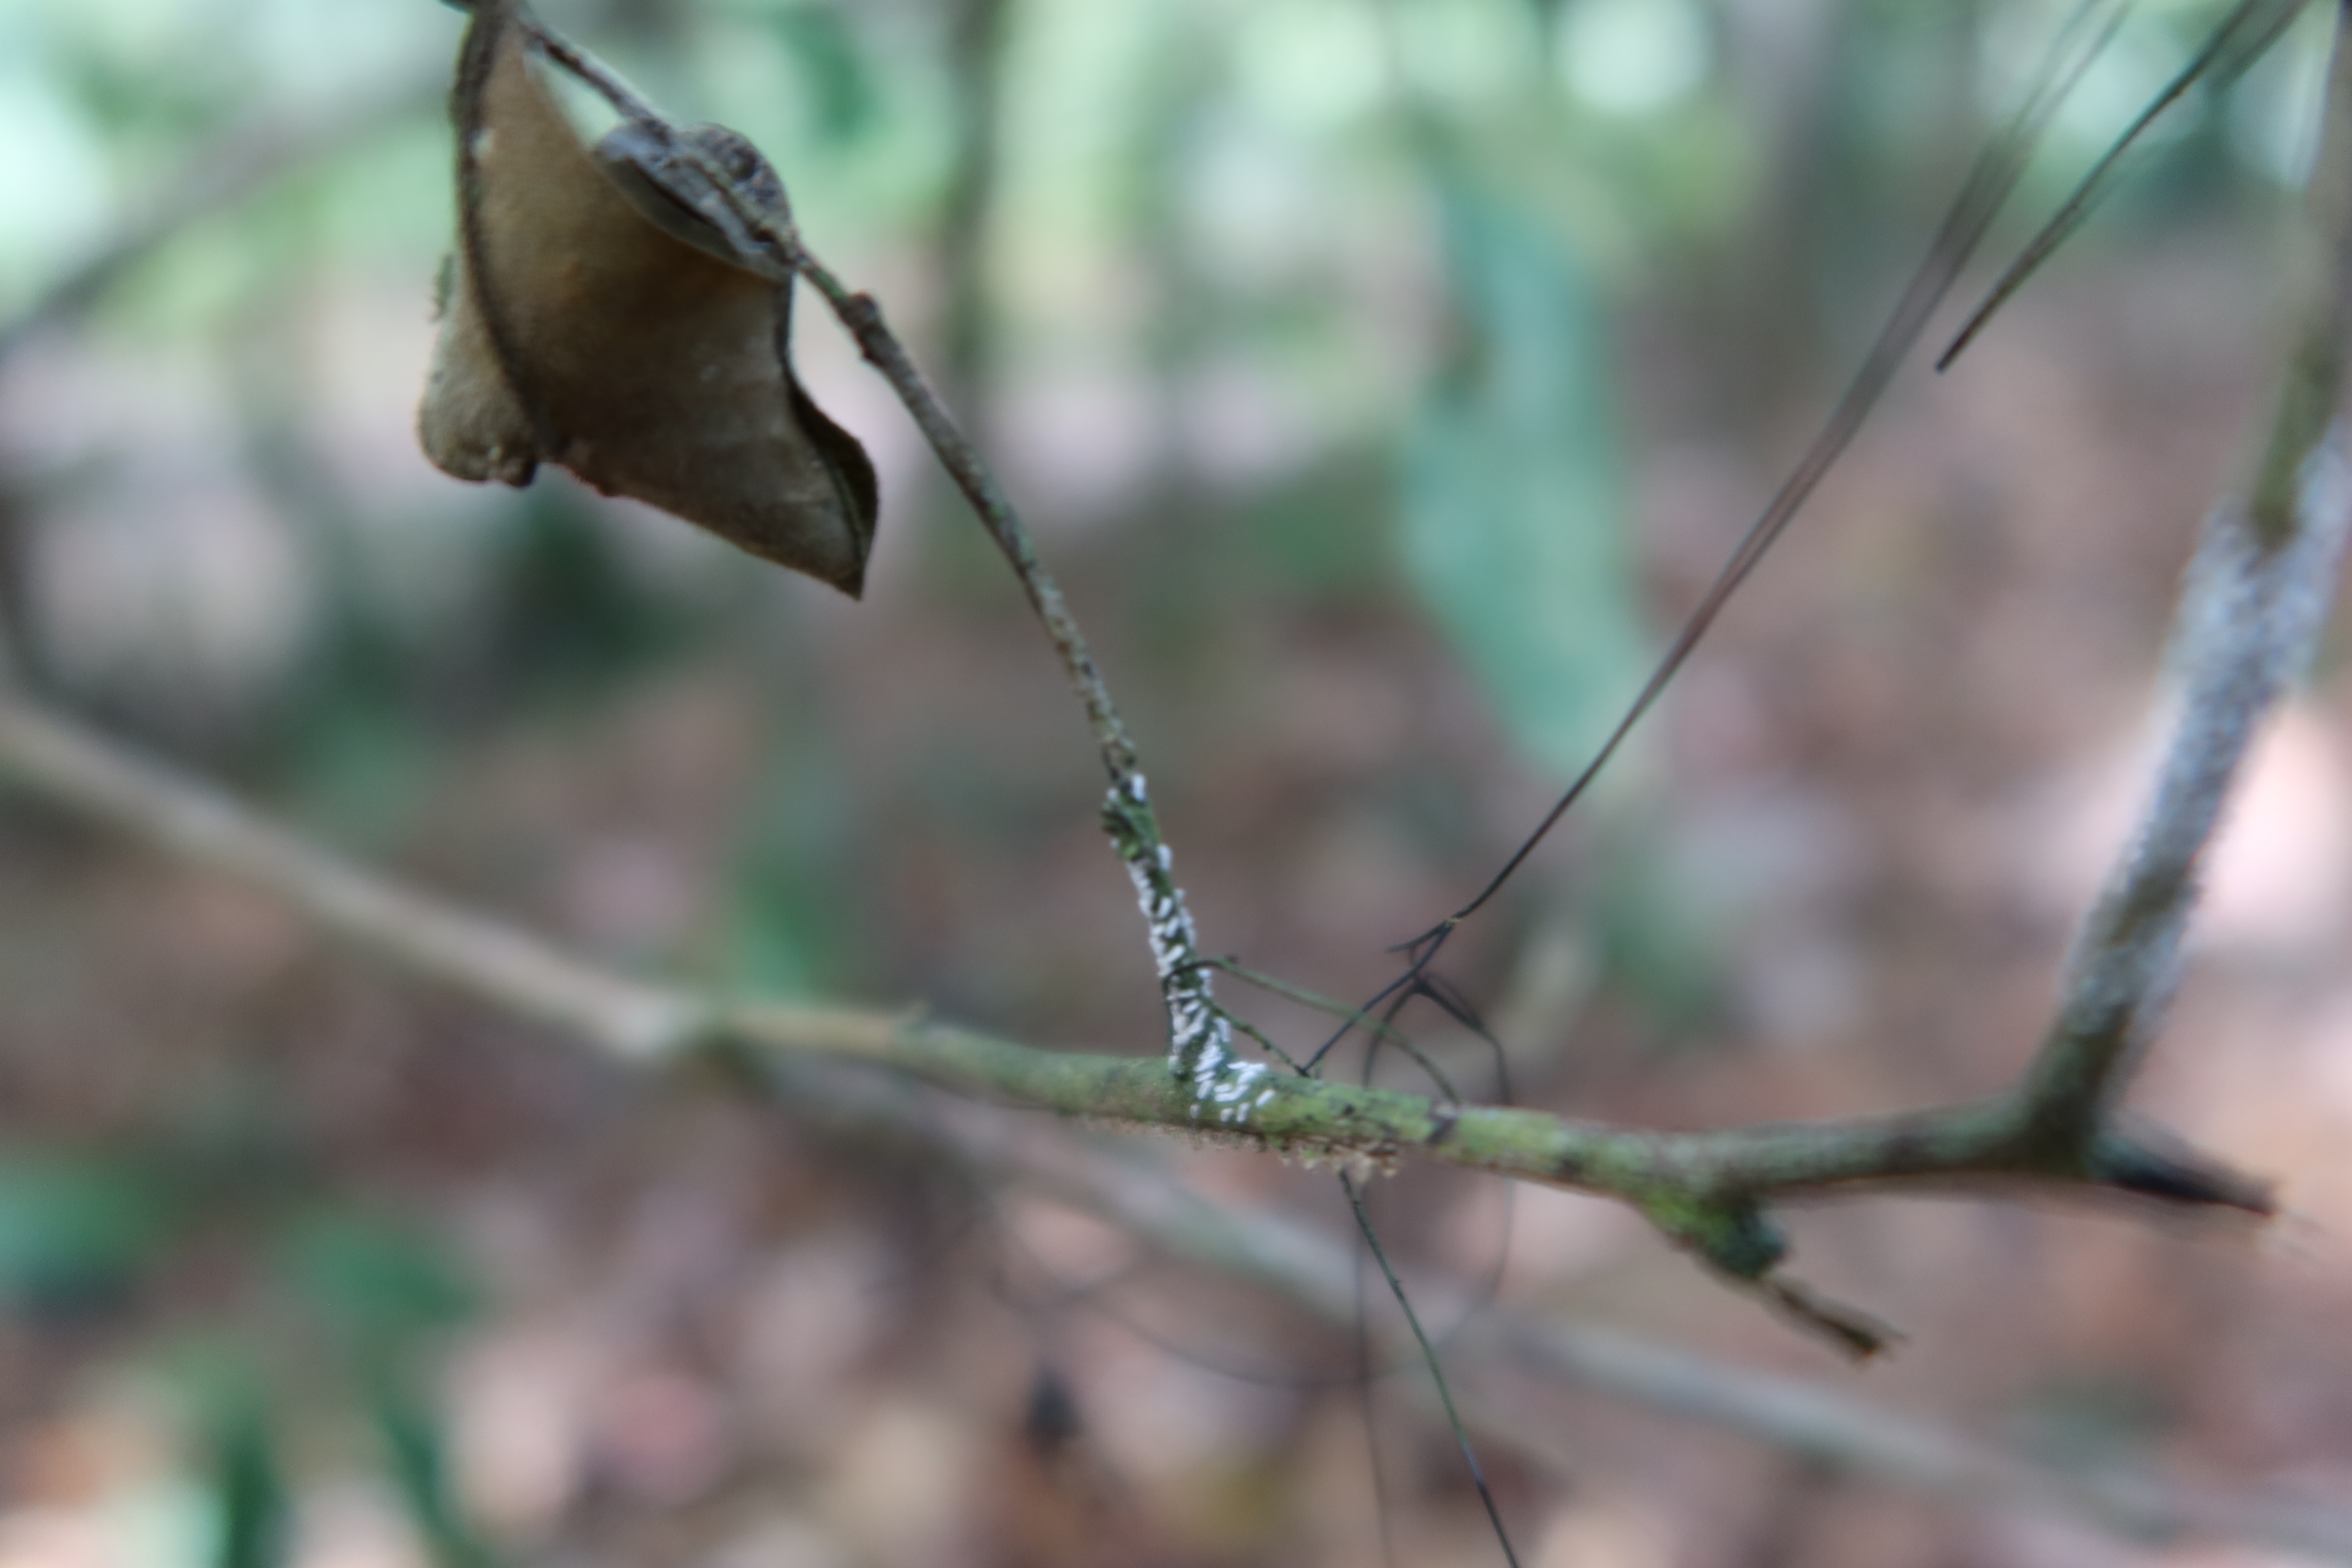
Label: Mealy bugs